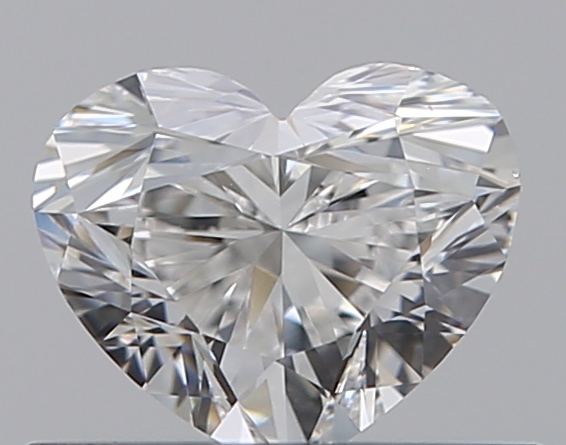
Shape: heart
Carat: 0.5
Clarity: VS2
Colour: D
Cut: EX
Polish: EX
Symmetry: VG
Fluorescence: ST
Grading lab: GIA
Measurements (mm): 4.65 x 5.51 x 3.33